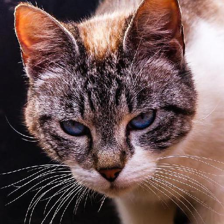
Label: animals